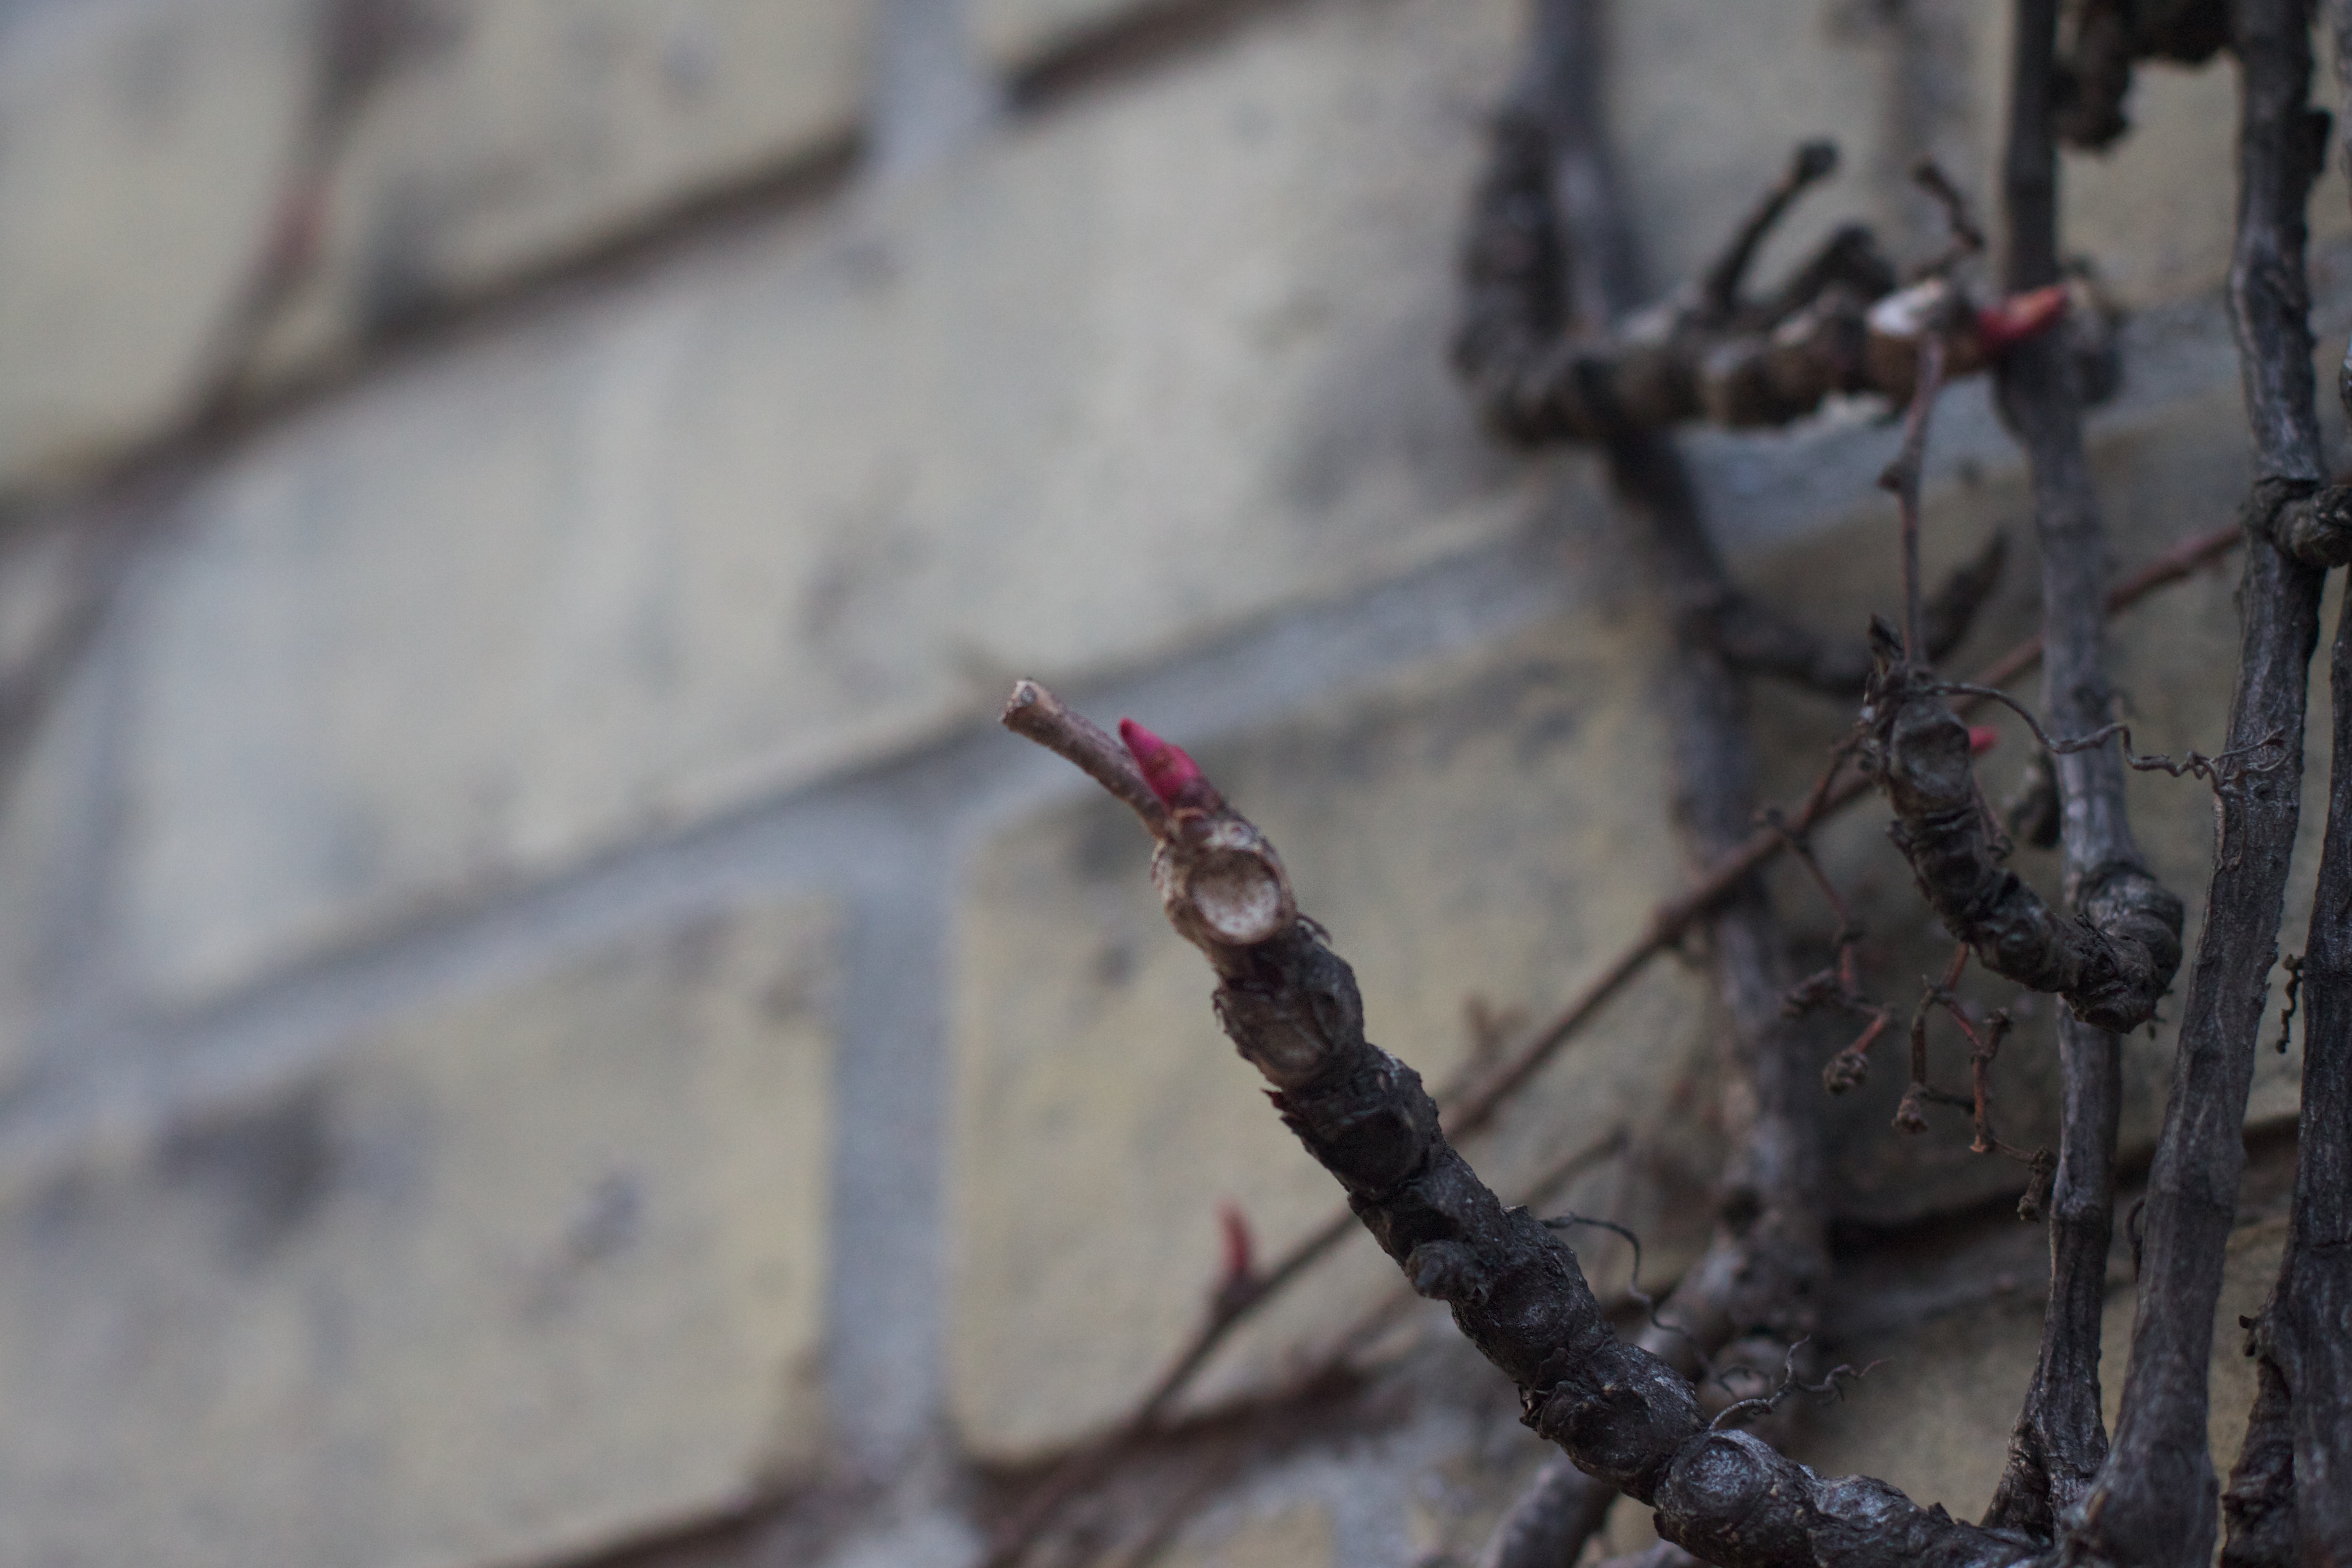
branch